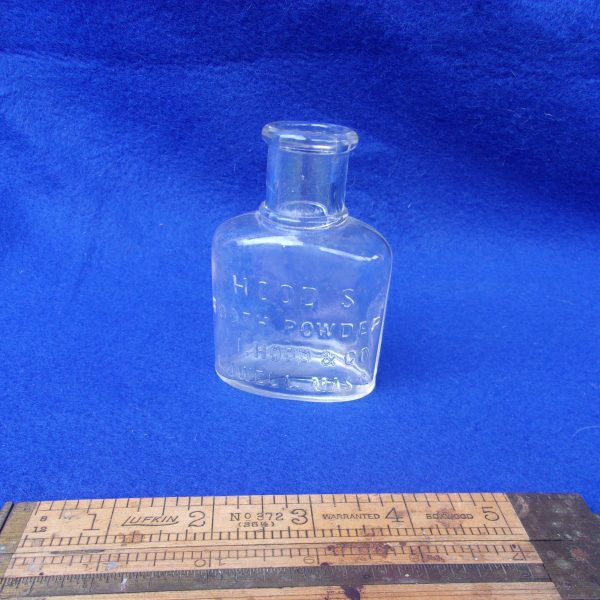
Waste category: glass